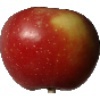
Label: braeburn_apple